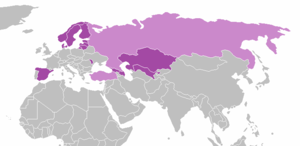
Présence modiale de TeliaSonera
Telia Company, anciennement TeliaSonera, est l'opérateur de téléphonie historique suédois et finlandais.